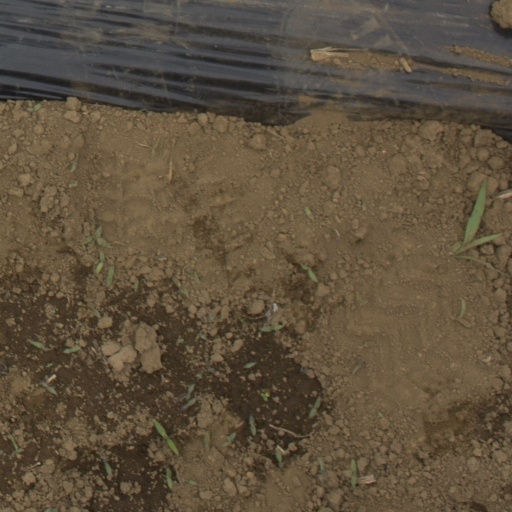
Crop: Jerusalem artichoke